International Film Festival Rotterdam

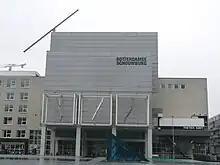
Rotterdamse Schouwburg

Since its foundation in 1972, it has maintained a focus on independent and experimental filmmaking by showcasing emerging talents and established auteurs. The festival also places a focus on presenting cutting edge media art and arthouse film, with most of the participants in the short film program identified as artists or experimental filmmakers. IFFR also hosts CineMart and BoostNL, for film producers to seek funding.